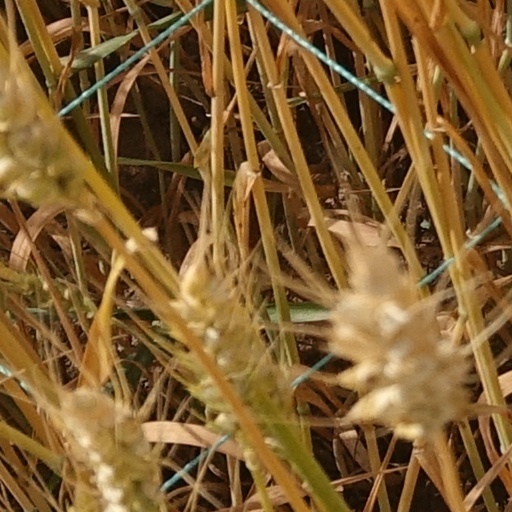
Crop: wheat